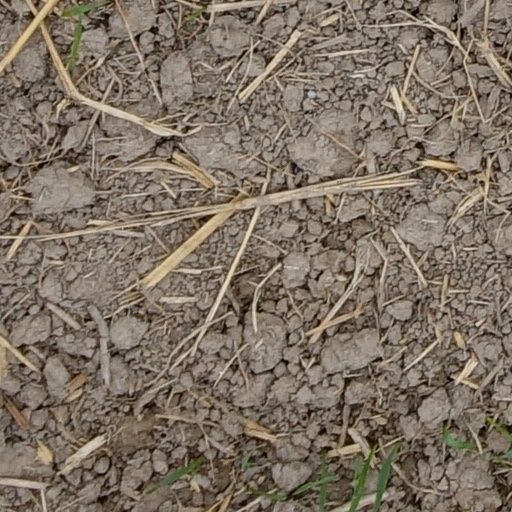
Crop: wheat